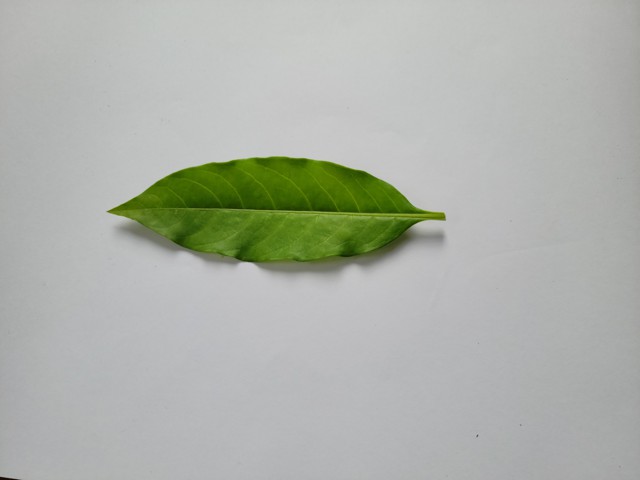
Plant: sarpagandha